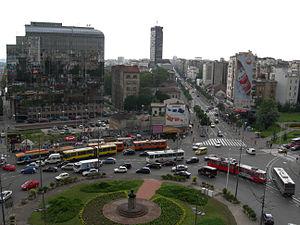
Savski venac est une municipalité de Serbie. Elle figure parmi les 17 municipalités constituant la Ville de Belgrade et elle fait partie des 10 municipalités urbaines qui composent la ville de Belgrade intra muros. Au recensement de 2011, elle comptait 38 660 habitants.
Slavija est une place et quartier de Belgrade, la capitale de la Serbie, situés en partie dans la municipalité de Vračar et en partie dans la municipalité de Savski venac.